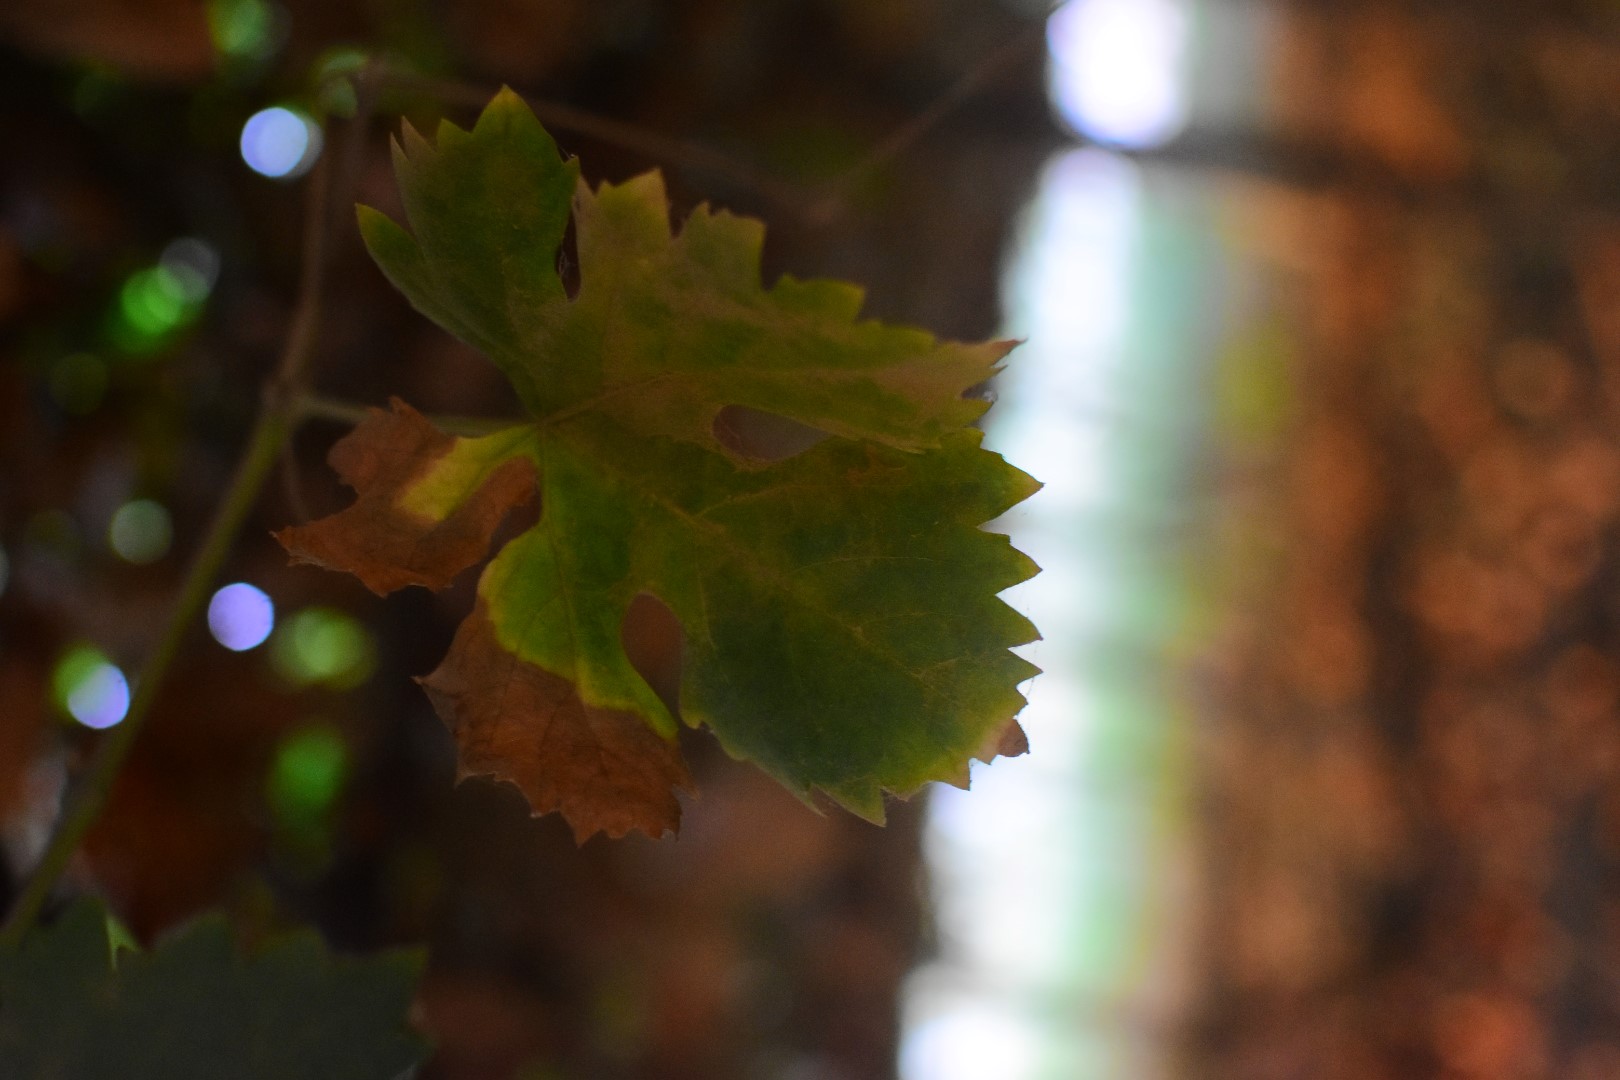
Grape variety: Aswud Balad